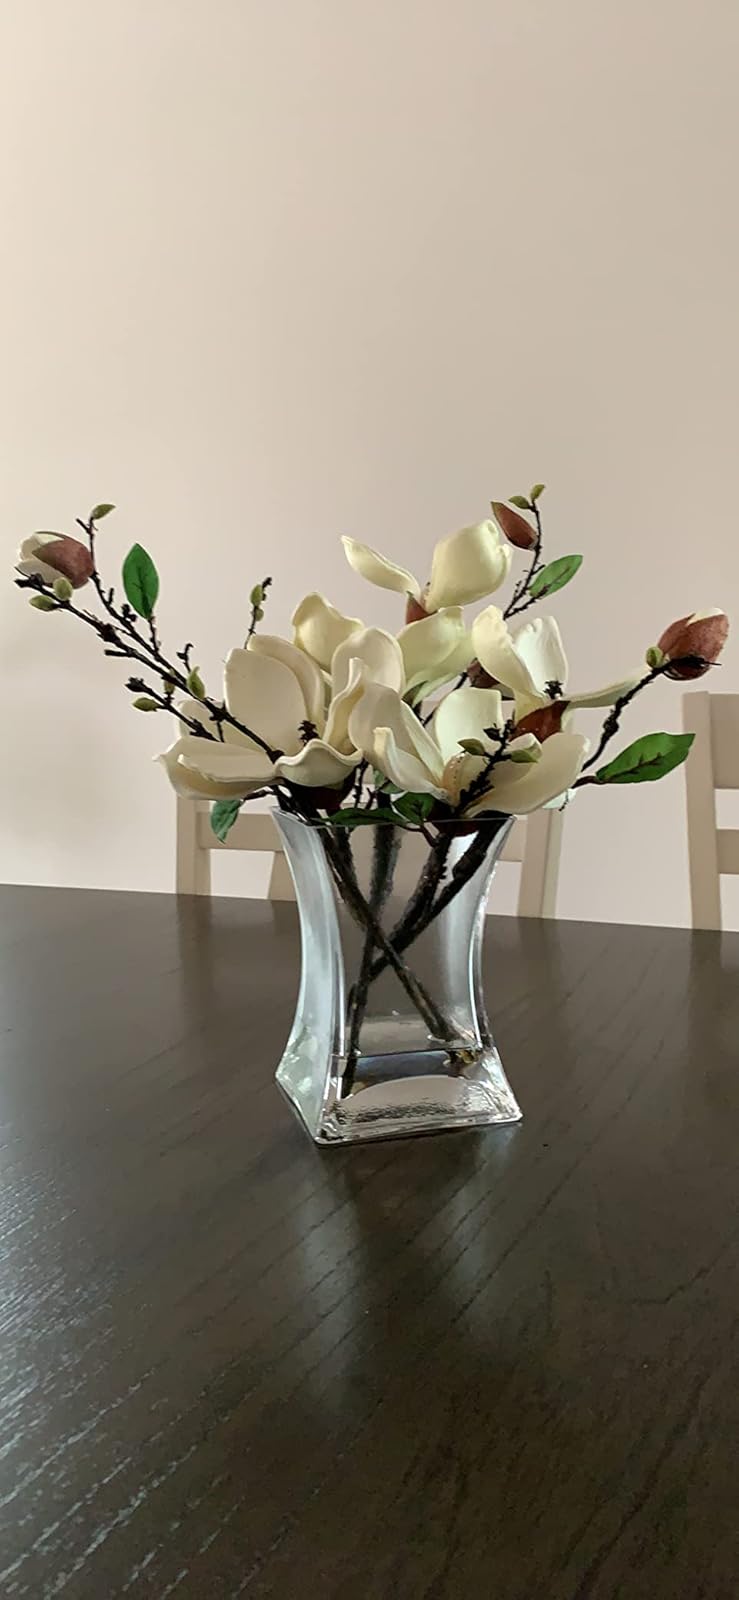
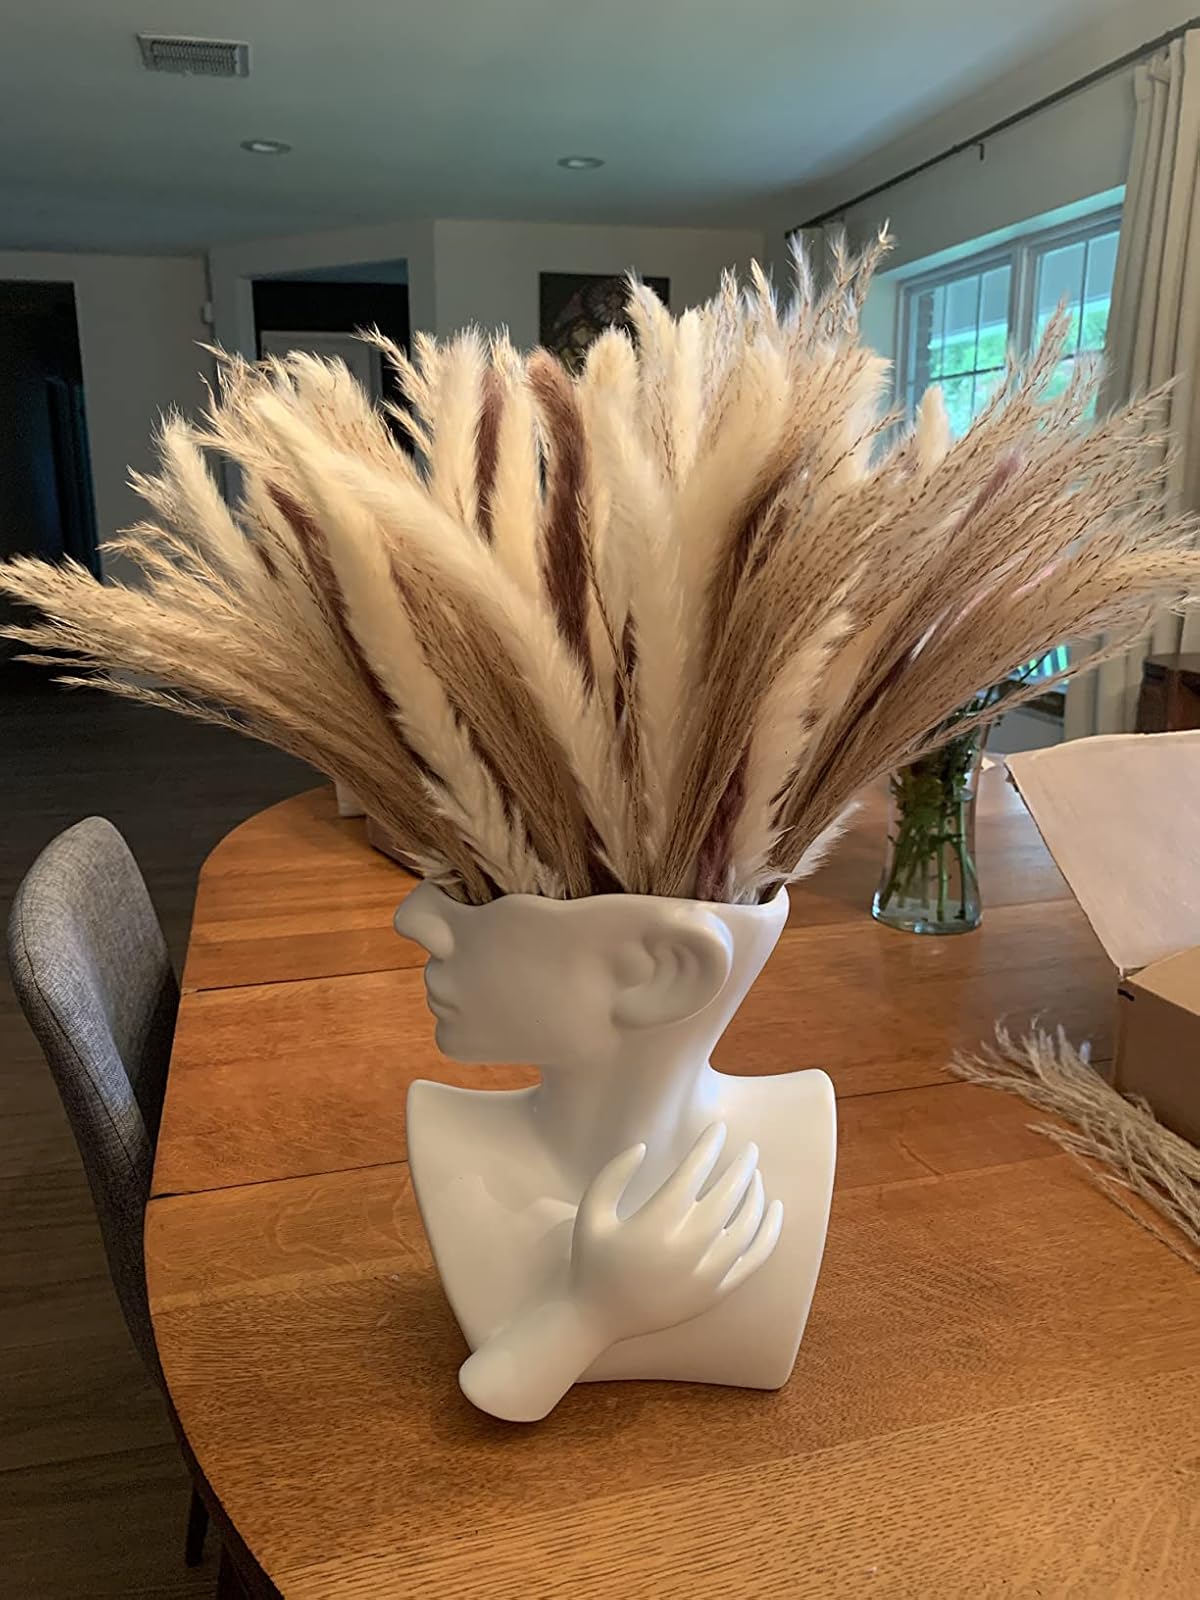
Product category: vase
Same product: no